Fumo di Londra

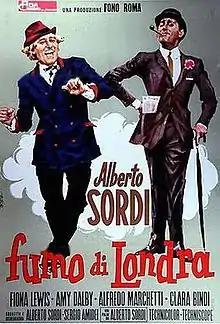

Fumo di Londra (internationally released as "Smoke Over London" and "Gray Flannels") is a 1966 Italian comedy film written, directed and starred by Alberto Sordi. For his performance Sordi won the David di Donatello for Best Actor. This movie marked the directorial debut of Alberto Sordi.